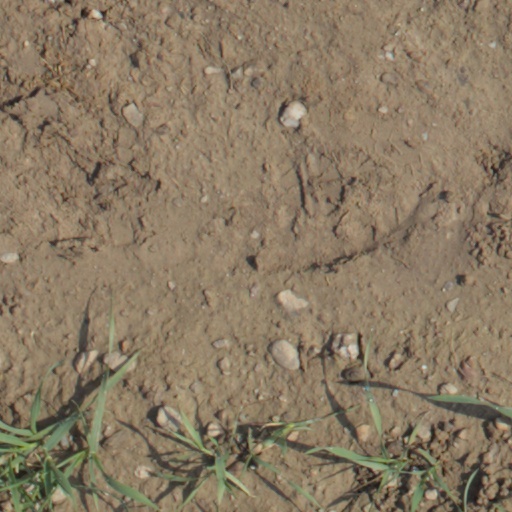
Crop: wheat